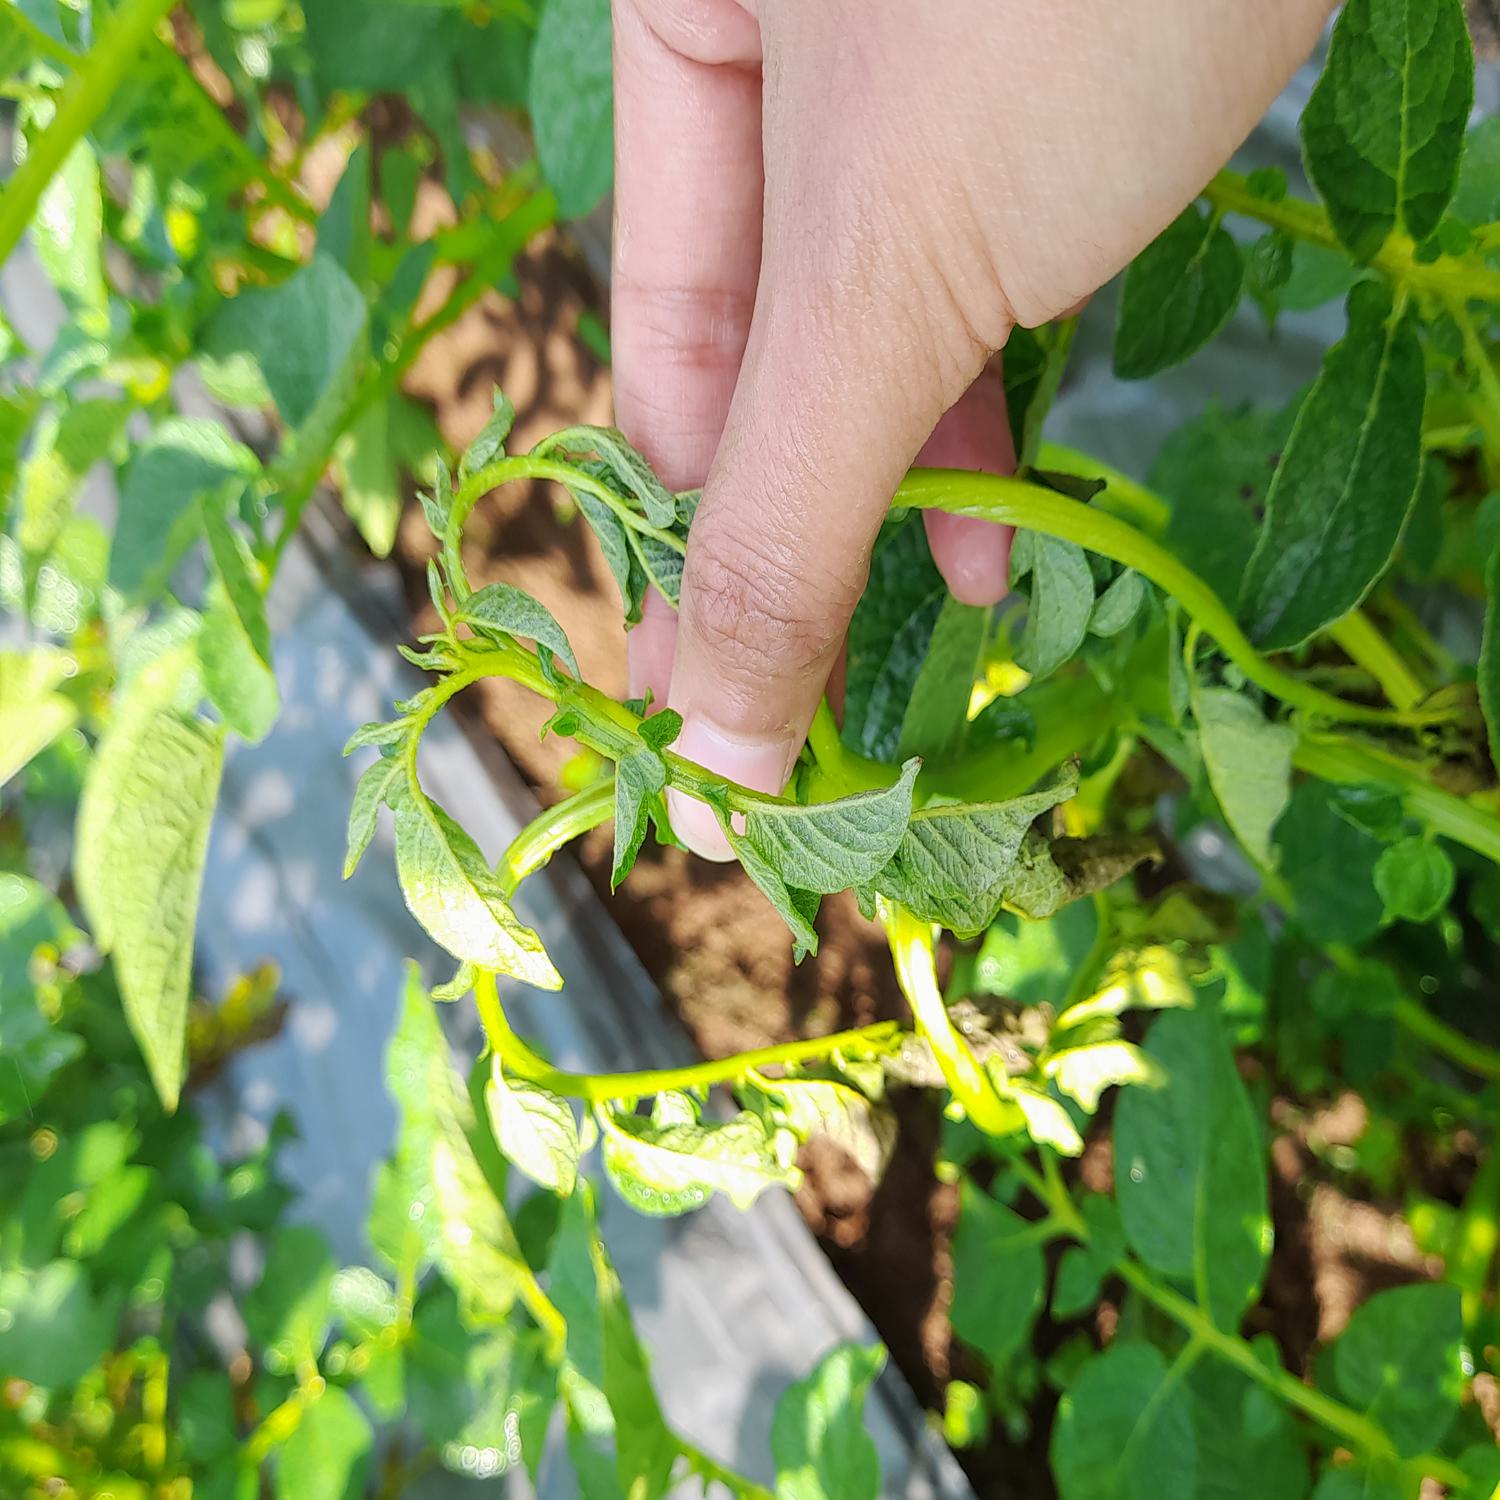
Label: Bacteria